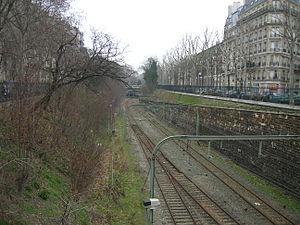
La ligne C du RER d'Île-de-France, plus souvent simplement nommée RER C, est une ligne du réseau express régional d'Île-de-France qui traverse l'agglomération parisienne, avec de nombreux embranchements. Elle relie à l'ouest Pontoise, Versailles-Château-Rive-Gauche et Saint-Quentin-en-Yvelines d'une part, et au sud Massy - Palaiseau, Dourdan et Saint-Martin-d'Étampes, ainsi que Versailles-Chantiers par un tracé quasi circulaire, en passant par le cœur de Paris.